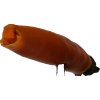
Label: pepper